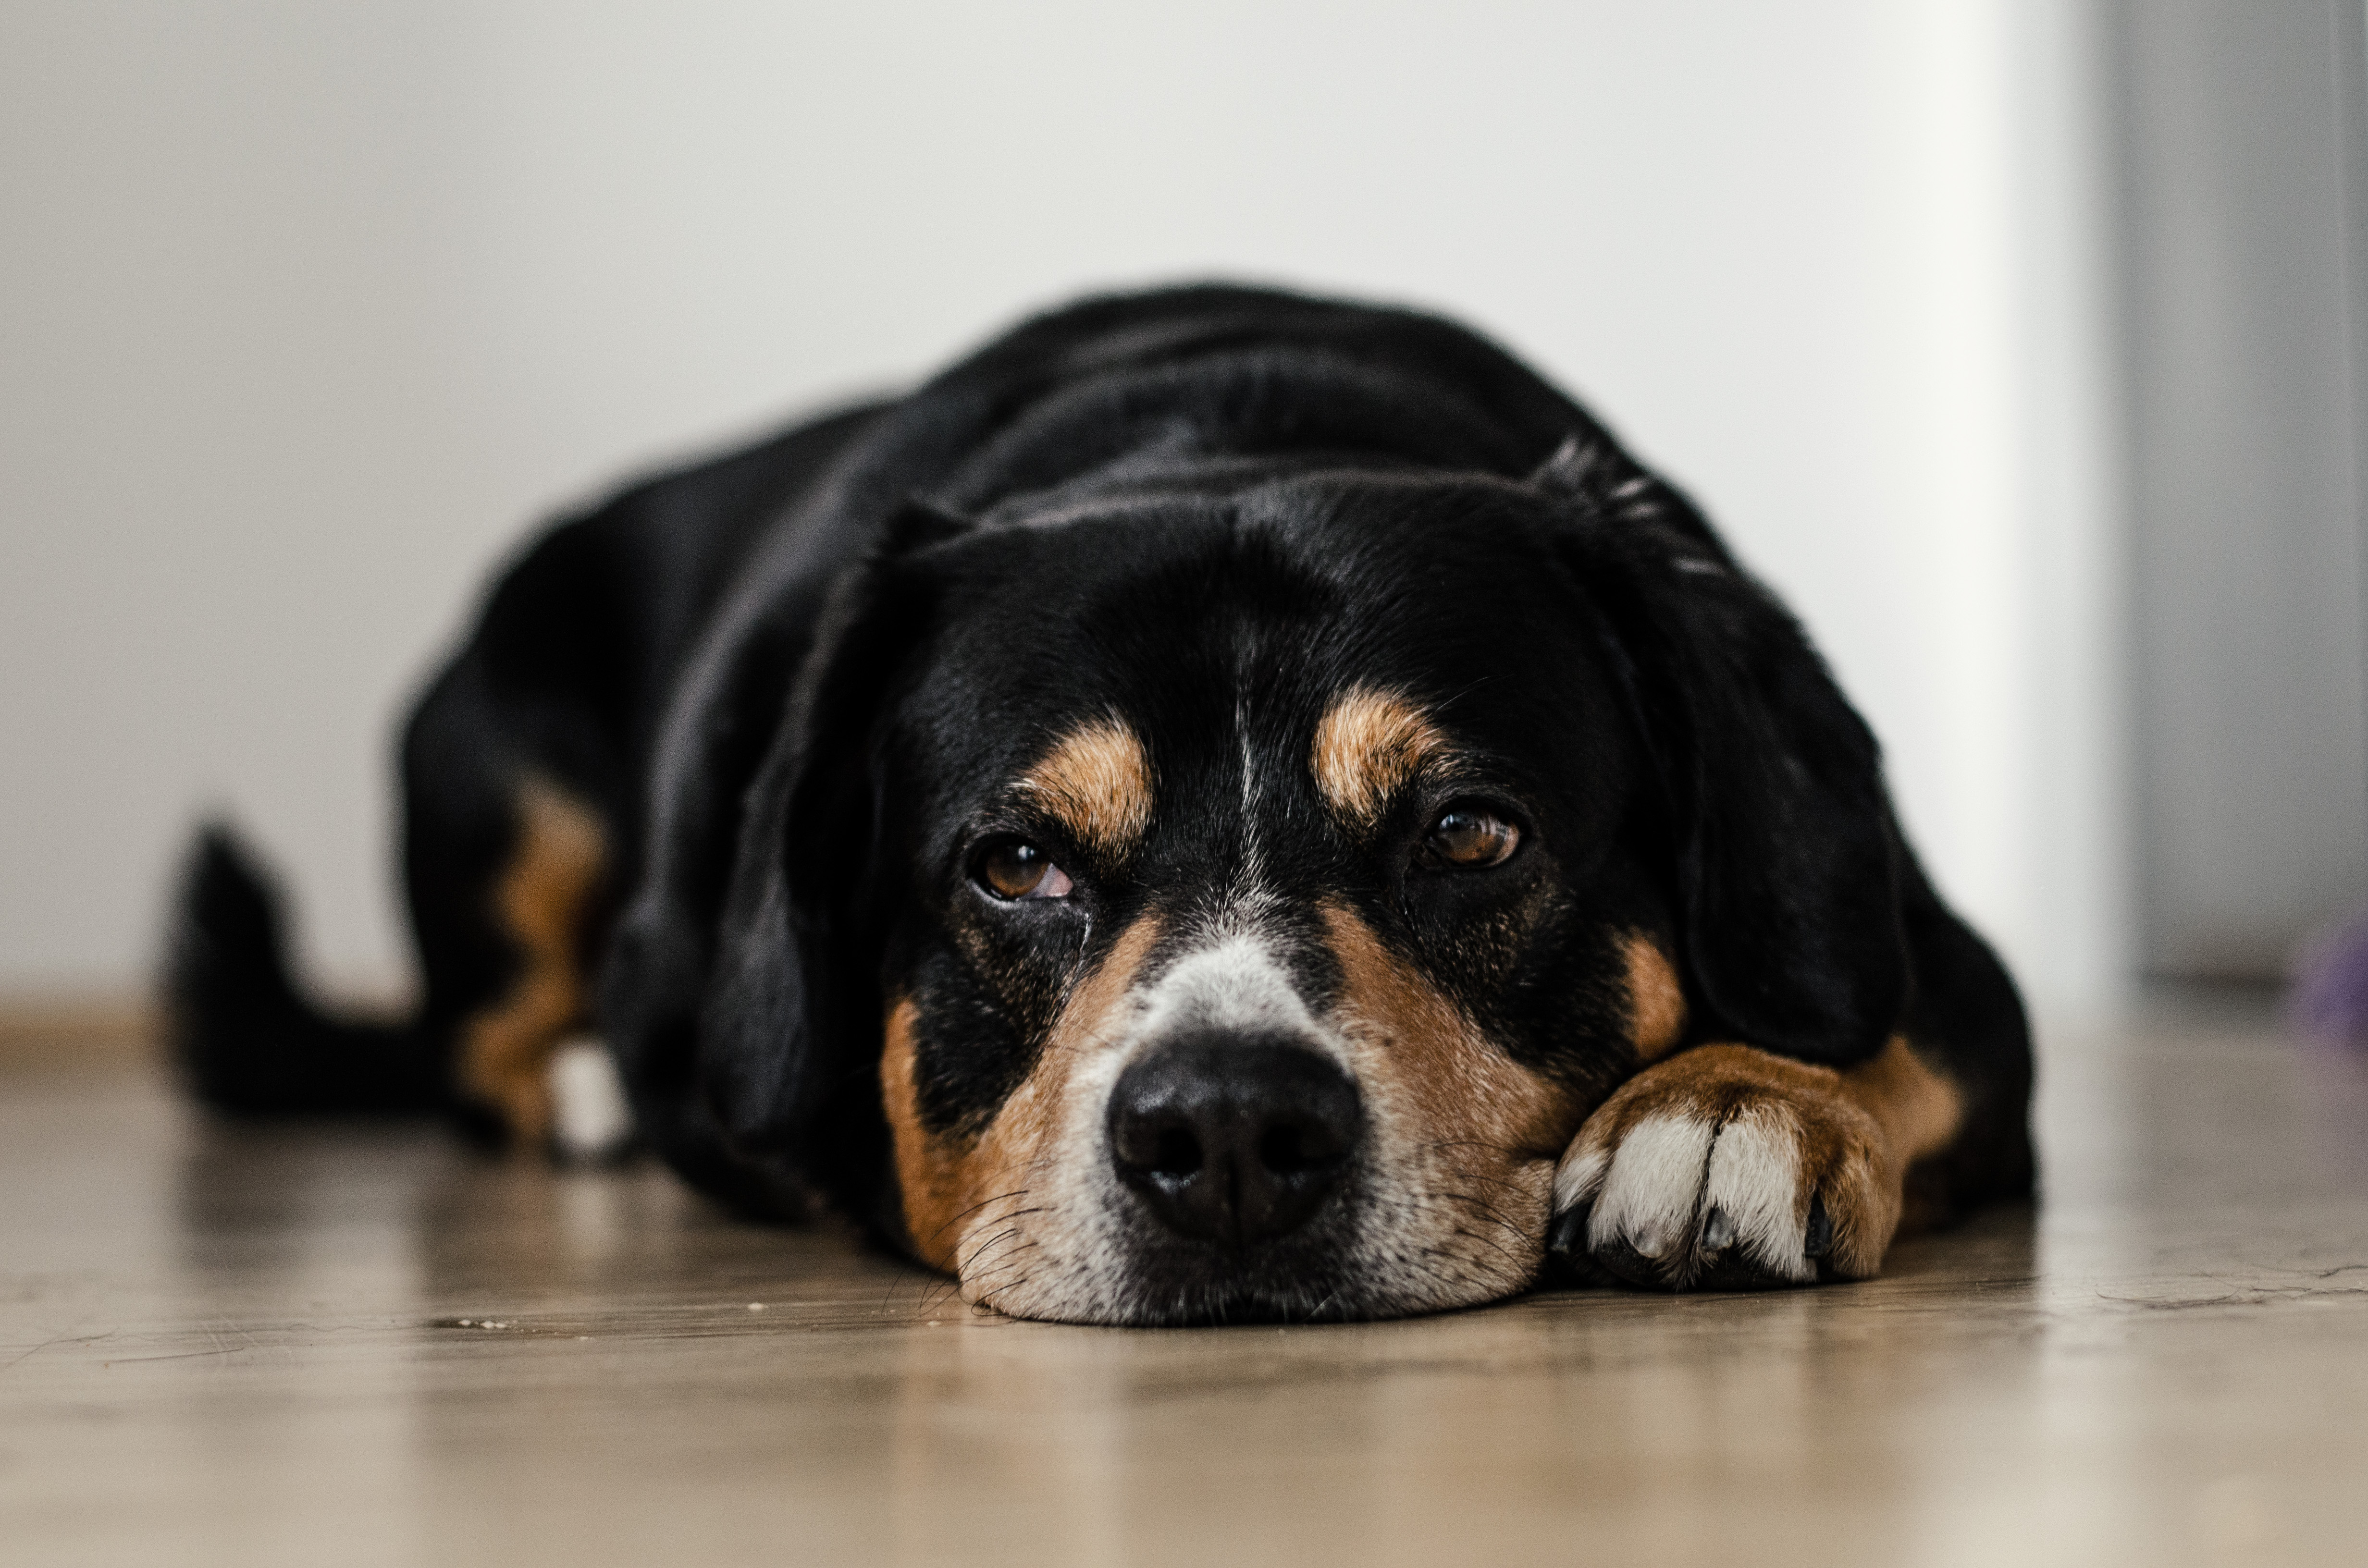
puppy, dog, animal, cute, pet, mammal, black, hound, vertebrate, beagle, lying, dog breed, dog like mammal